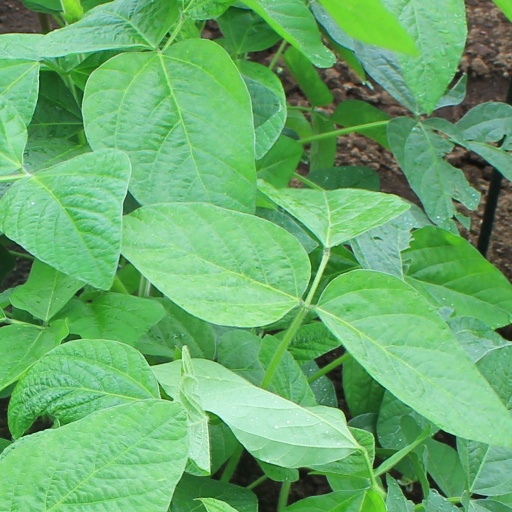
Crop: soybean